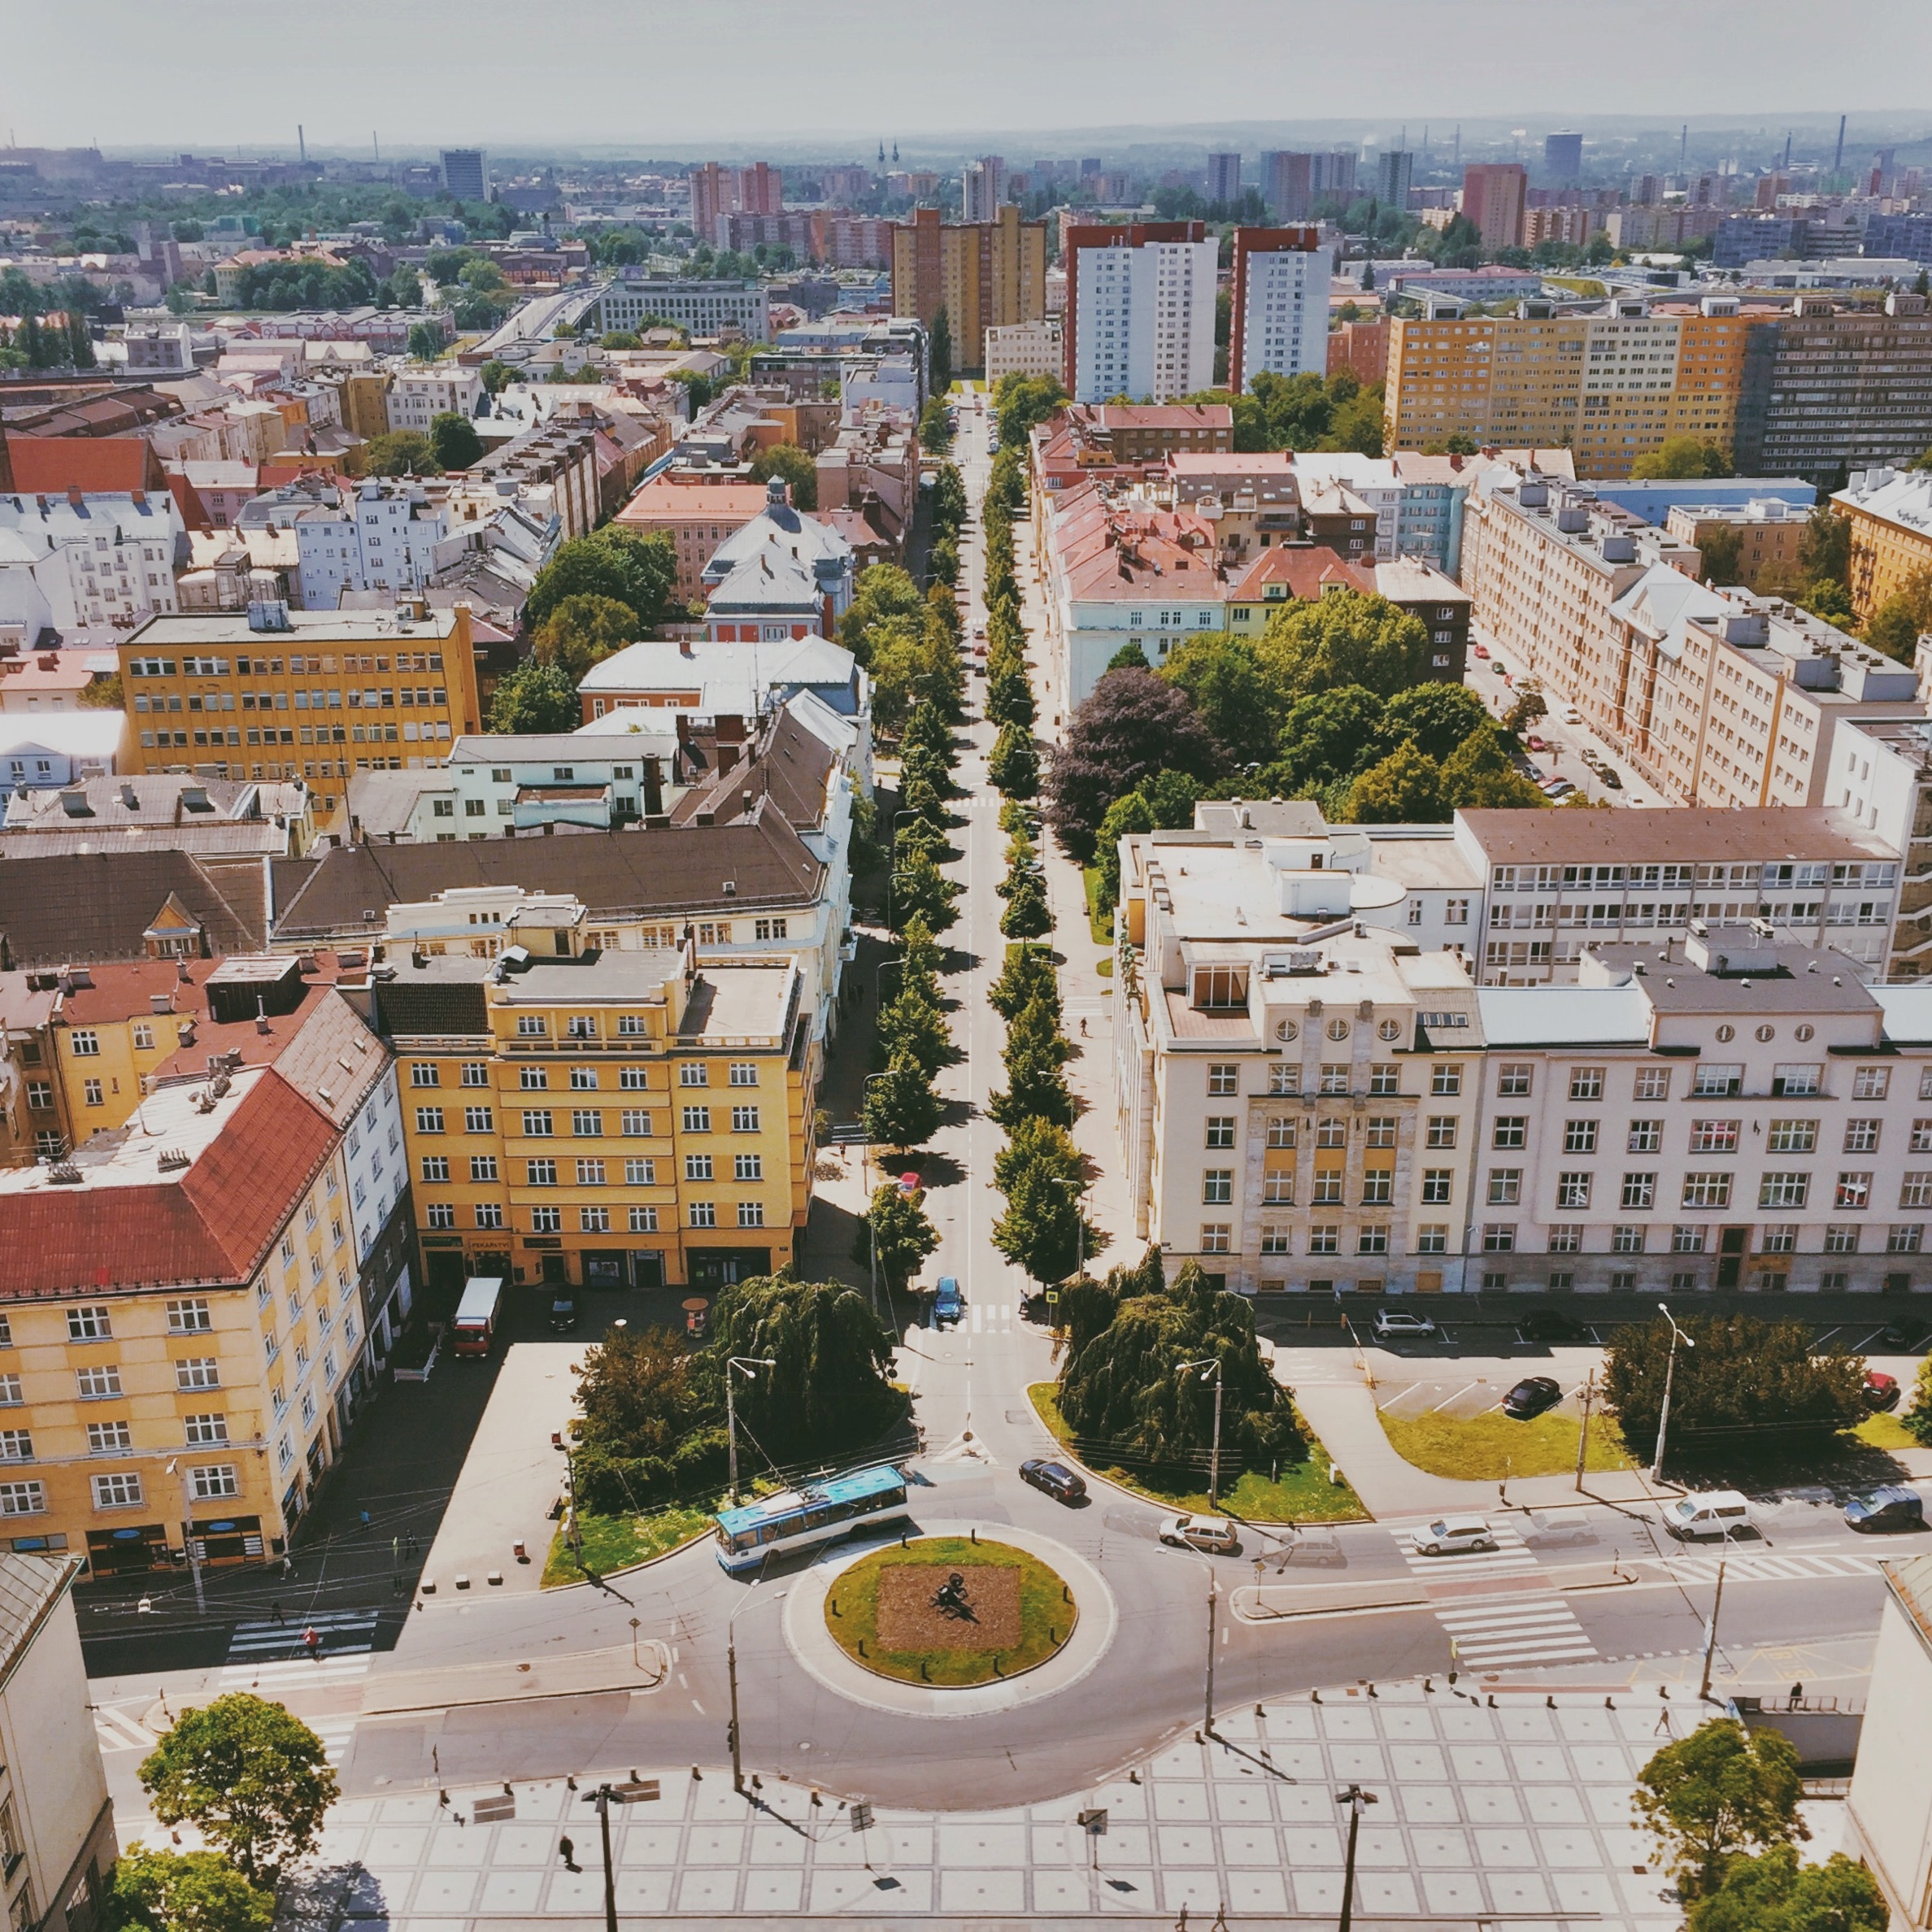
skyline, town, city, cityscape, downtown, suburb, plaza, tower block, town square, estate, metropolis, neighbourhood, bird's eye view, aerial photography, urban area, residential area, human settlement, metropolitan area